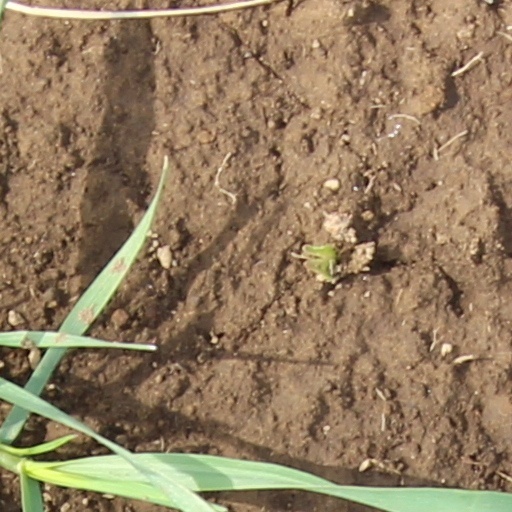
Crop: wheat